LdrD-RdlD toxin-antitoxin system

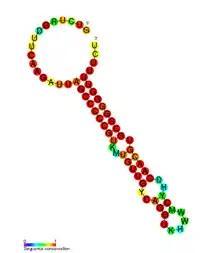
Conserved secondary structure of rdlD RNA.

RdlD RNA (regulator detected in LDR-D) is a family of small non-coding RNAs which repress the protein LdrD in a type I toxin-antitoxin system. It was discovered in "Escherichia coli" strain K-12 in a long direct repeat (LDR) named LDR-D. This locus encodes two products: a 35 amino acid peptide toxin (ldrD) and a 60 nucleotide RNA antitoxin. The 374nt toxin mRNA has a half-life of around 30 minutes while rdlD RNA has a half-life of only 2 minutes. This is in keeping with other type I toxin-antitoxin systems.